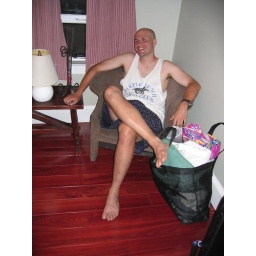
Pete, relaxing in the beach house